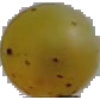
Label: Grape White 3